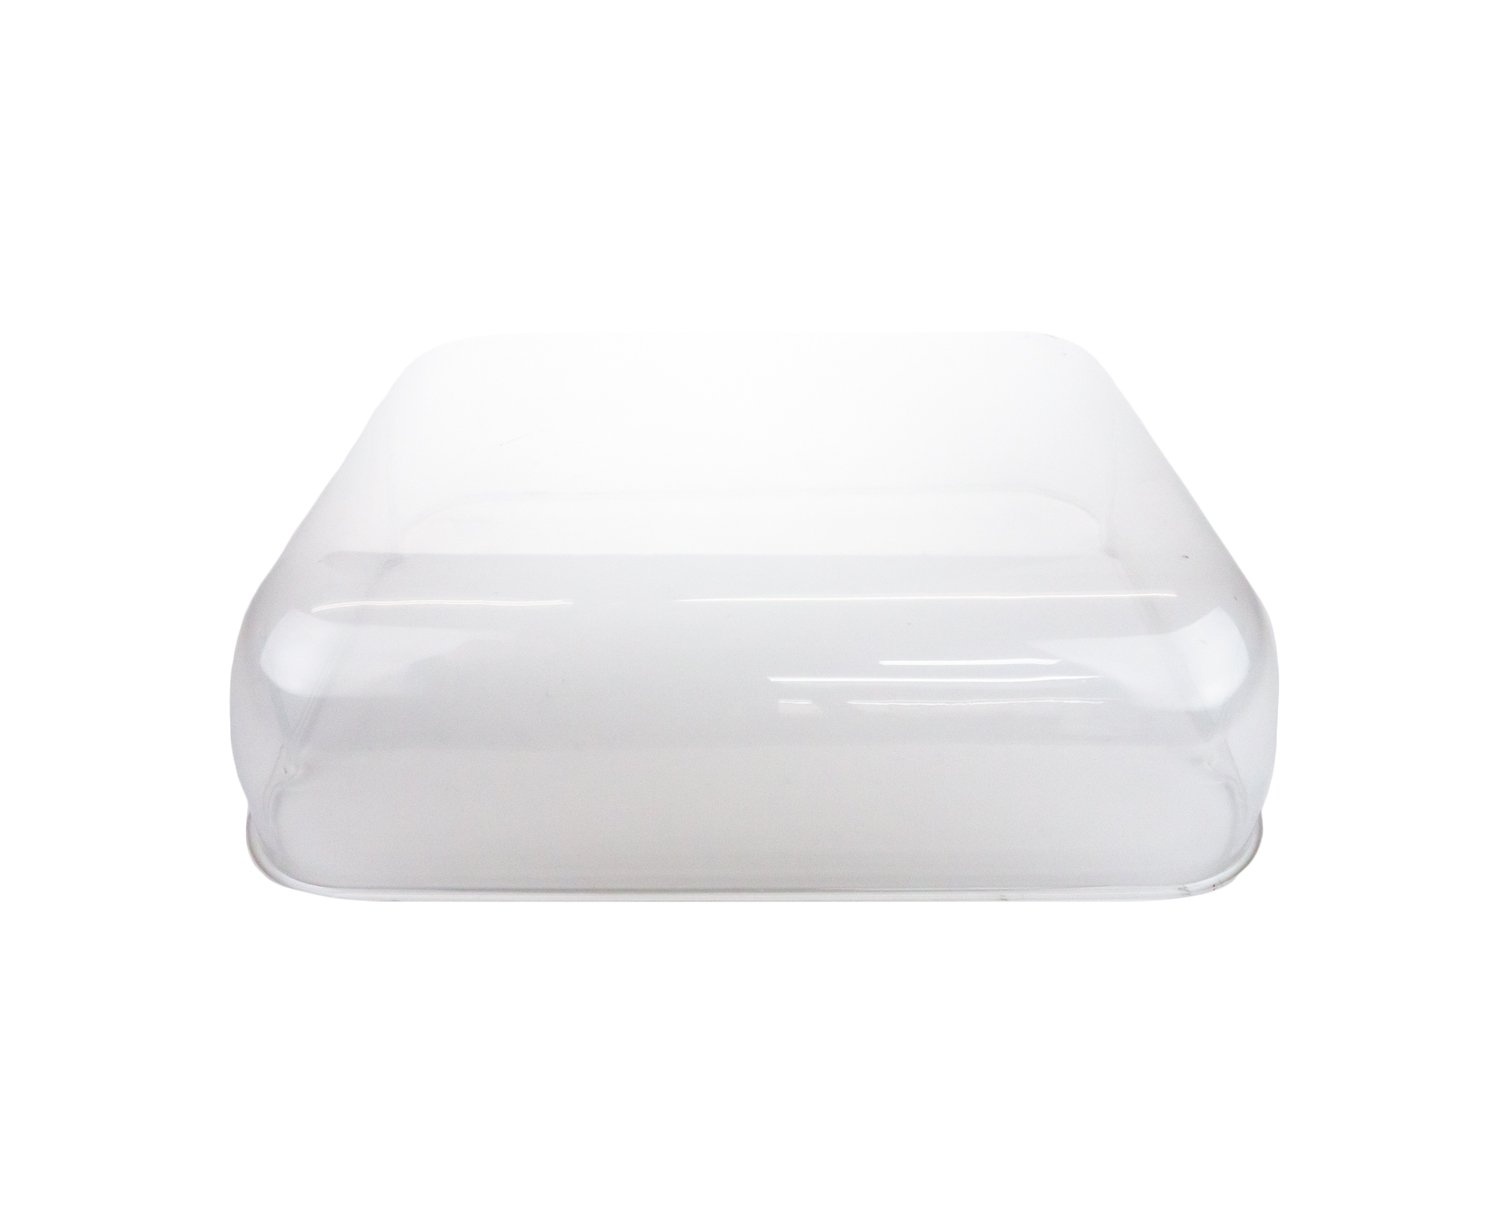
Turboklone T48 Replacement Dome
Turboklone T48 Replacement Cloning Dome Elevate your cloning setup with this genuine replacement humidity dome for the Turboklone T48 aeroponic system. Designed to lock in optimal moisture (around 60% humidity), it creates a stable environment that accelerates root development and enhances cloning success. 🔧 Features OEM quality – Official Turboklone part (SKU T48H) for a precise fit Ideal dimensions – 22″ × 18″ × 6″ dome tailored to the T48 unit Durable polycarbonate – Robust and reusable material for long-lasting performance Humidity control vents – Maintain 60% humidity; essential in drier climates 🚀 Why You Should Buy Boost cloning success – Proper humidity levels prevent leaf desiccation and support rapid root formation Cost-effective replacement – Extend the life of your T48 unit without buying a full system Easy-to-clean design – Smooth surfaces resist algae and buildup Trusted OEM – Manufactured by TurboKlone for assured compatibility 🛠 Installation Tips Remove old dome and clean the T48 lid thoroughly with mild soap and water. Place replacement dome onto the lid until it snaps securely into place. Adjust vents as needed to reach and maintain ~60% humidity. Monitor for proper moisture in the first few hours, especially in dry conditions. ❓ FAQs Q: Is this the original Turboklone dome? A: Yes—it’s the official OEM replacement (SKU T48H) designed to perfectly fit the T48 unit. Q: What size is it? A: The dome measures 22″ × 18″ × 6″, matching the T48 cloning system. Q: Can I reuse it? A: Absolutely. Just clean it between uses to maintain hygiene and clarity. Q: What humidity range does it support? A: Designed to trap approximately 60% humidity—ideal for consistent rooting—especially in dry environments.
Brand: Turbo-Klone
Category: Home & Garden > Lawn & Garden > Gardening > Hydroponics > Hydroponic Systems > Aeroponics